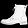
Label: Ankle boot